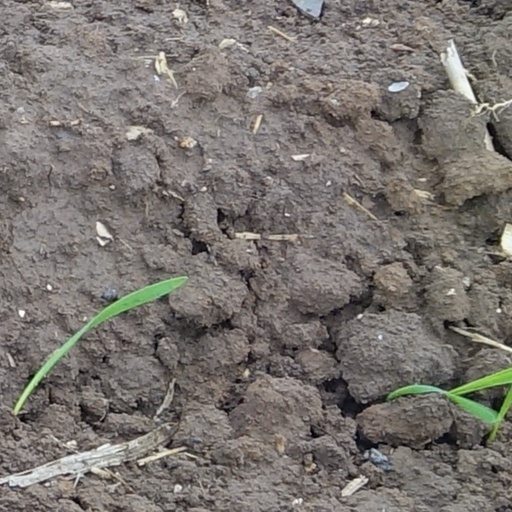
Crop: wheat